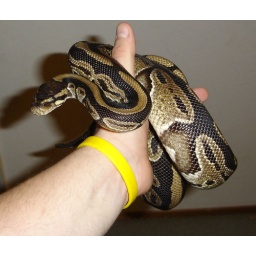
male almost full grown ball python in hand